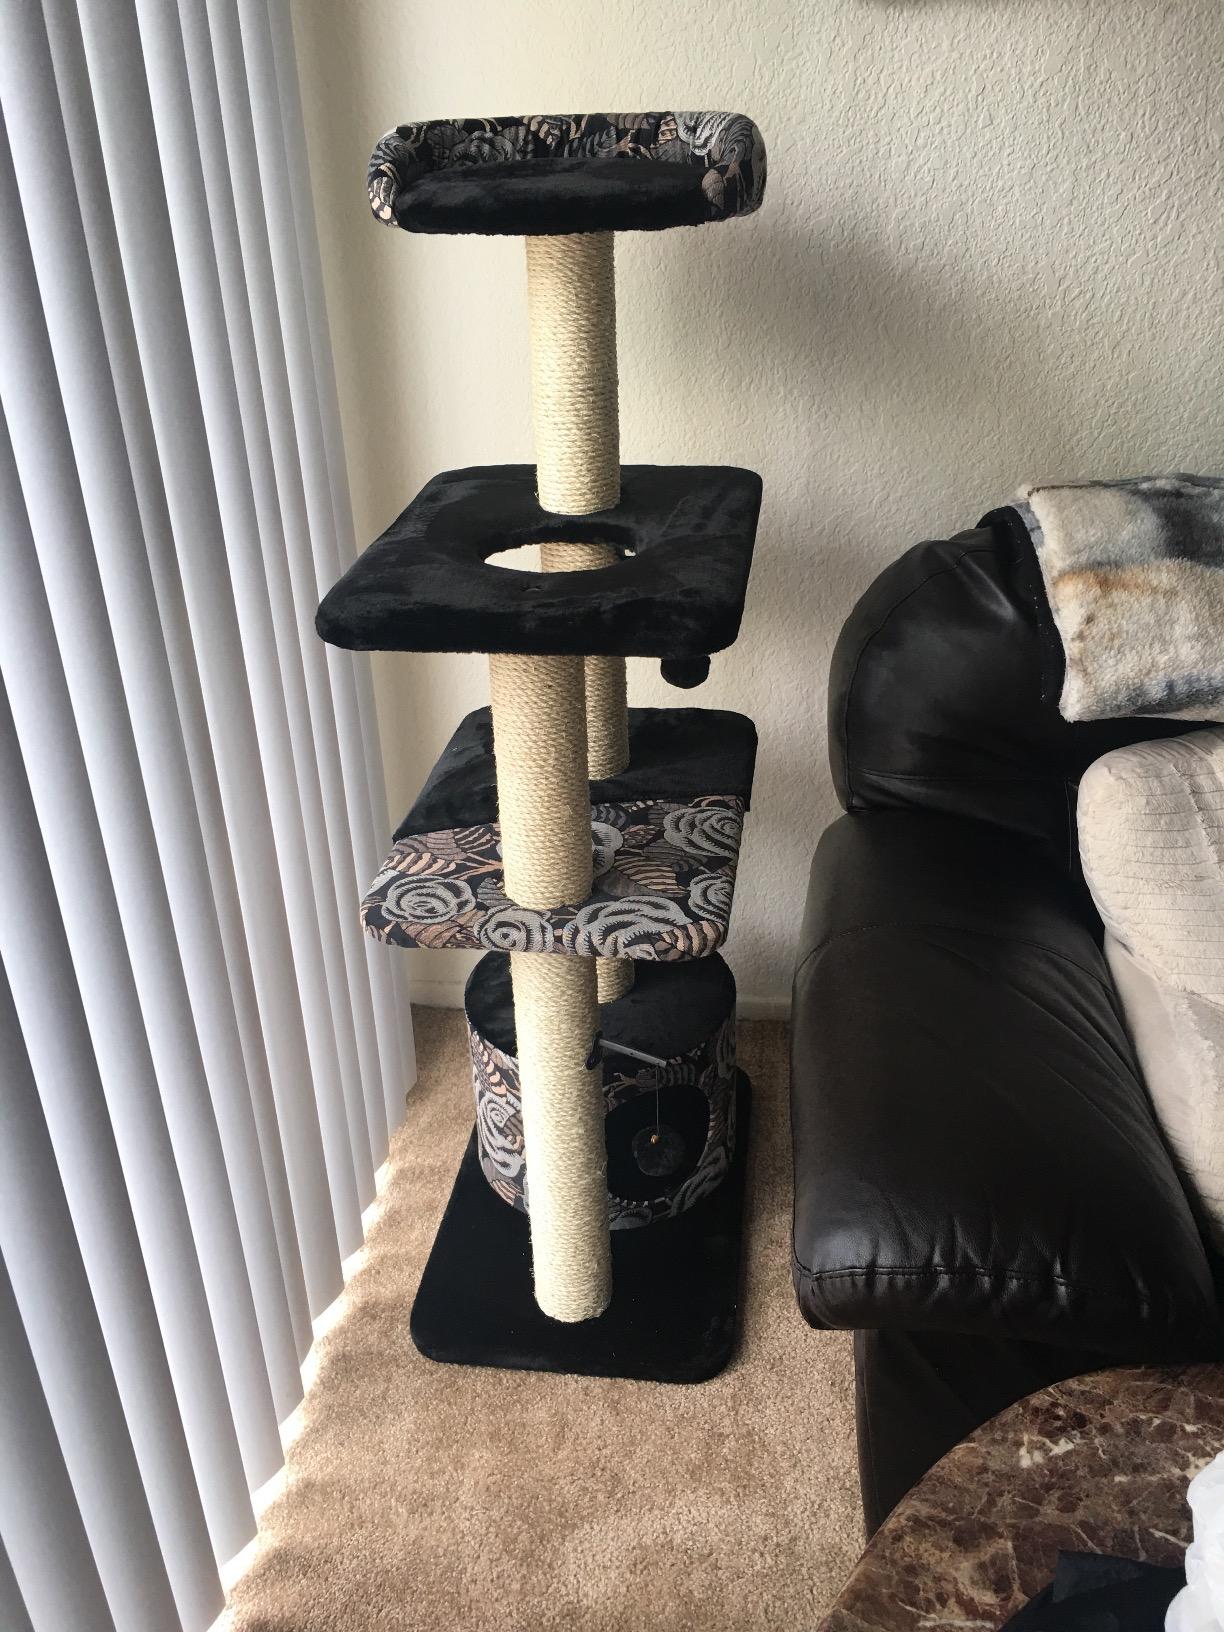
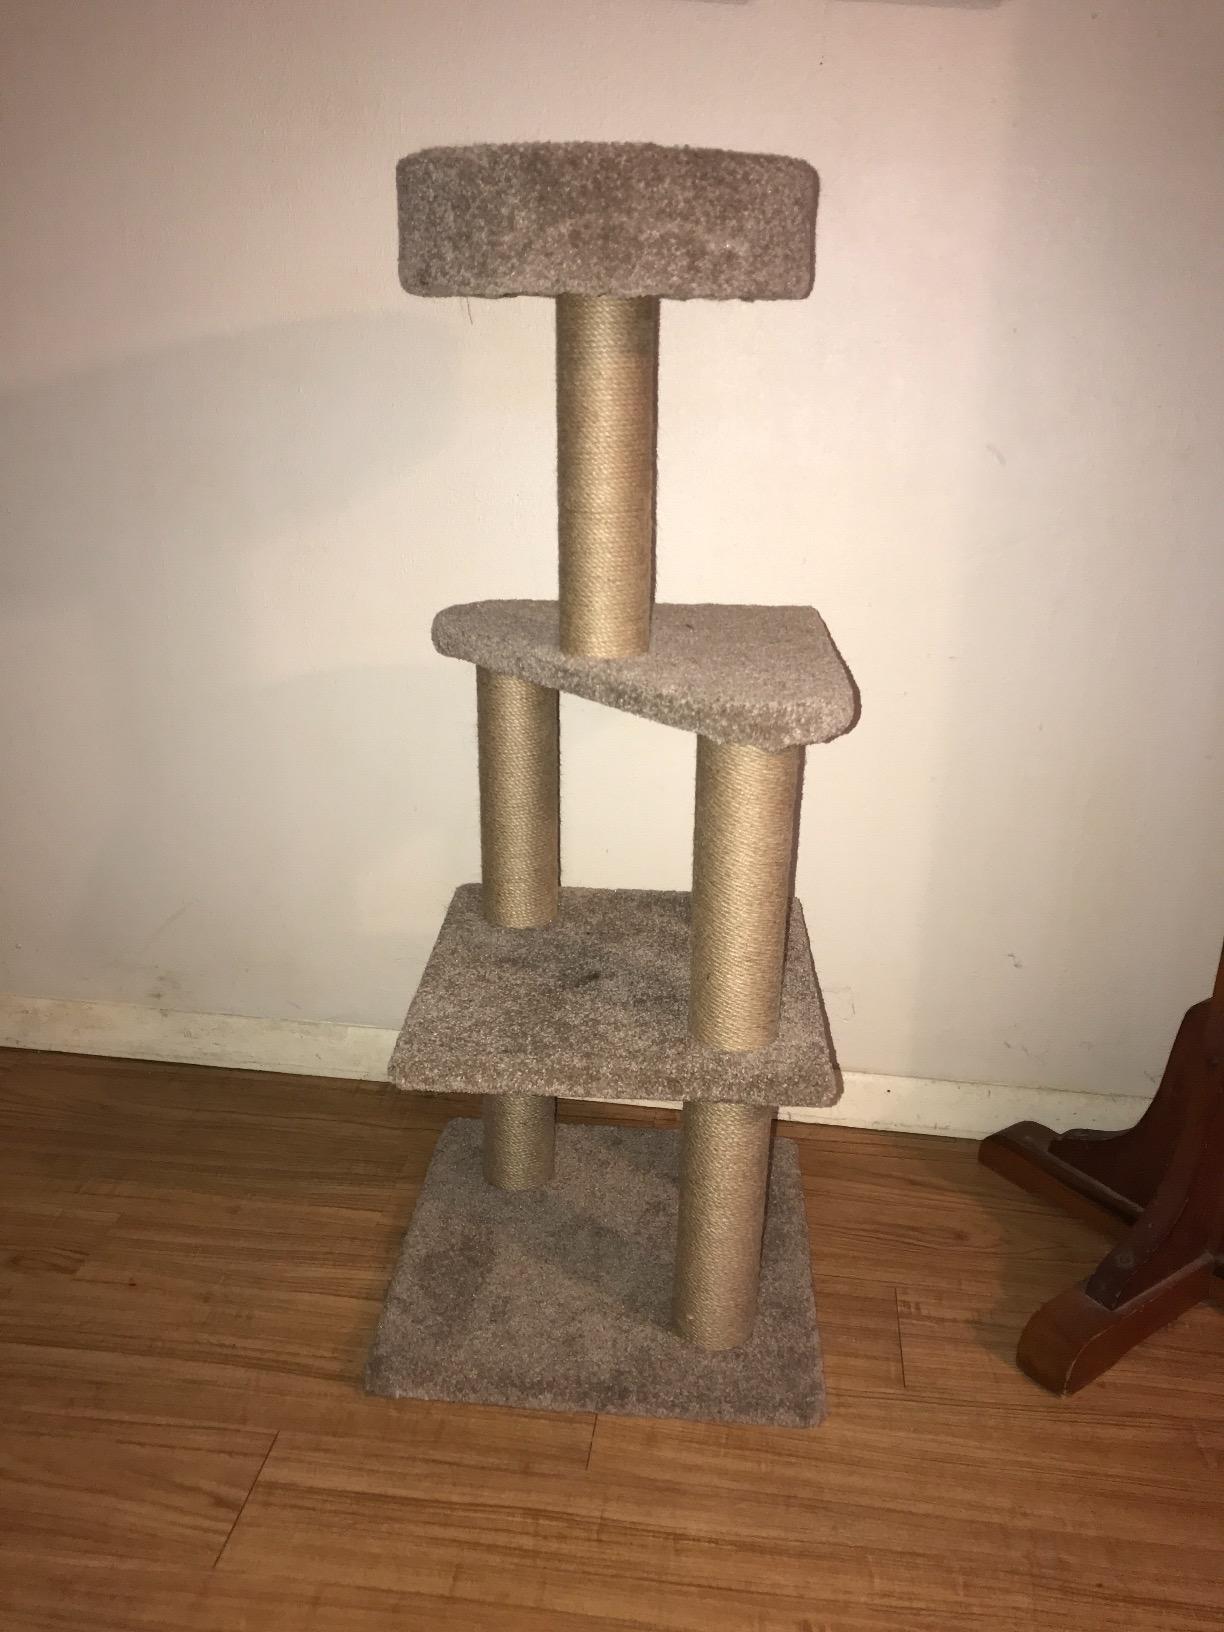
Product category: items_cat tree
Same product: no